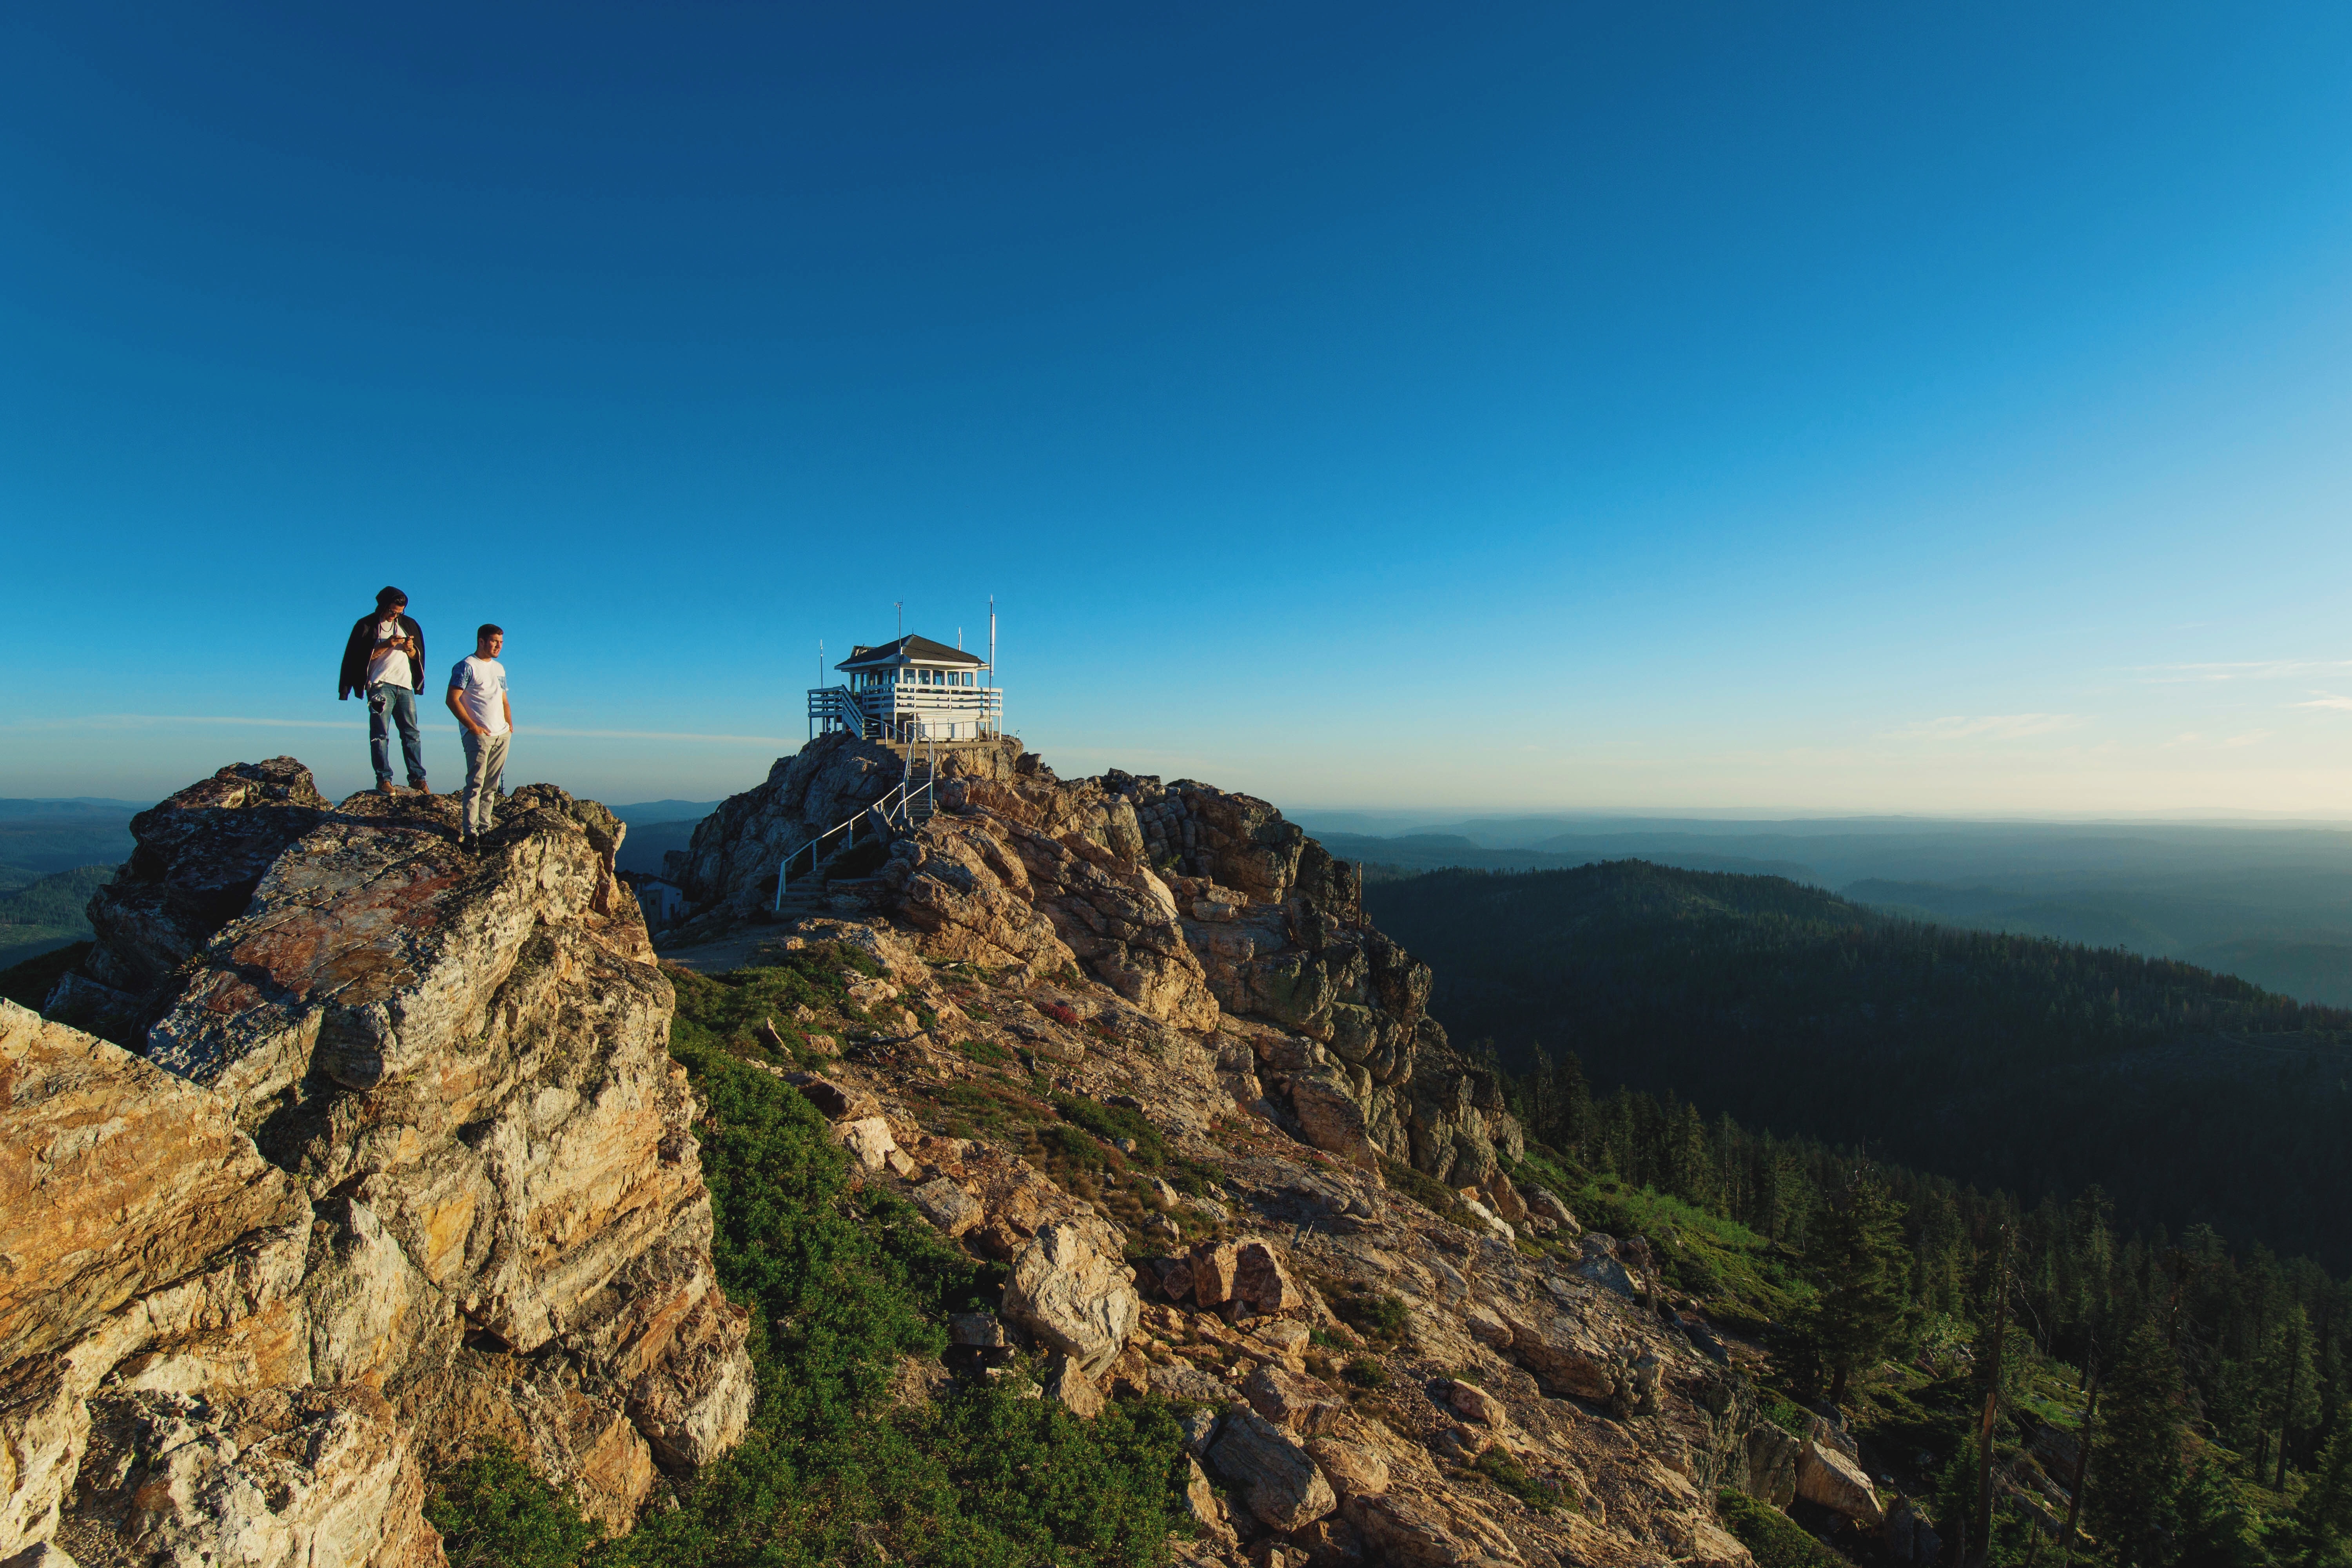
wilderness, walking, mountain, hiking, hill, adventure, mountain range, cliff, extreme sport, terrain, ridge, summit, mountaineering, sports, alps, plateau, landform, mountainous landforms